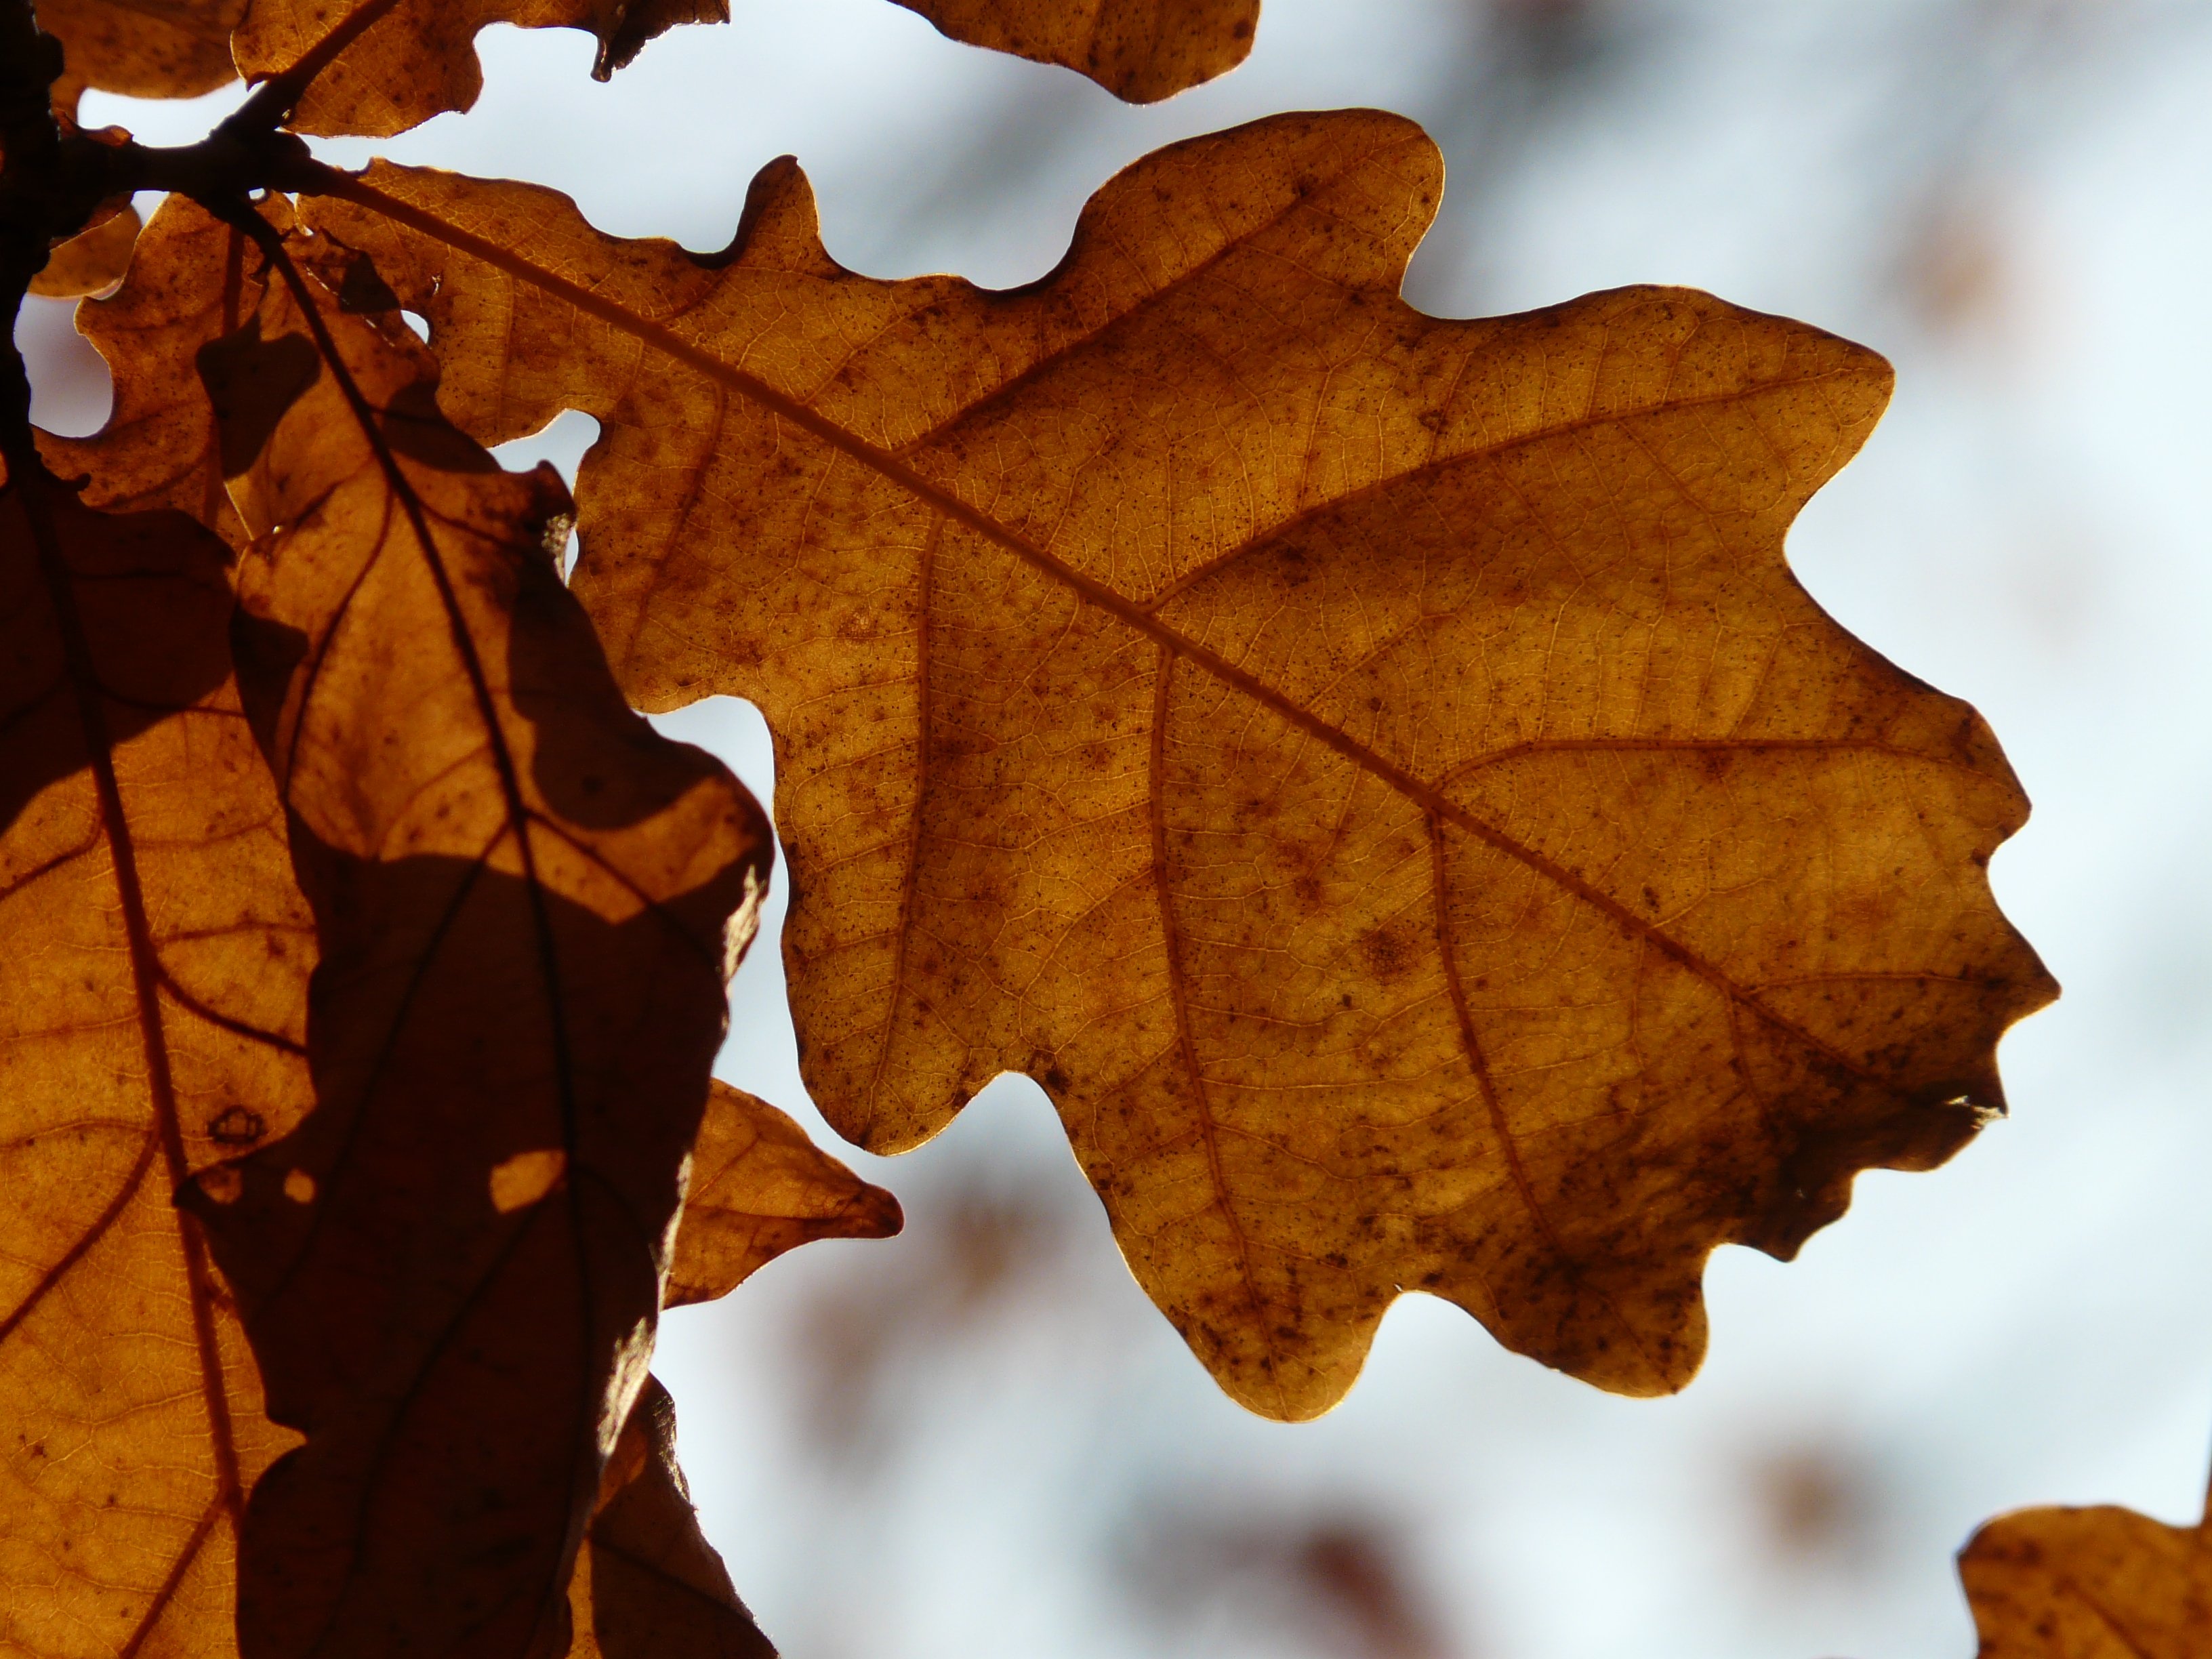
tree, forest, branch, plant, sun, leaf, golden, color, autumn, colorful, season, maple leaf, leaves, bright, oak, october, oak leaves, autumn forest, golden autumn, quercus, back light, golden october, sessile oak, woody plant, winter oak, quercus petraea